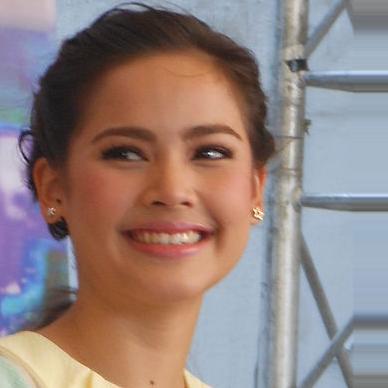
Age: 19